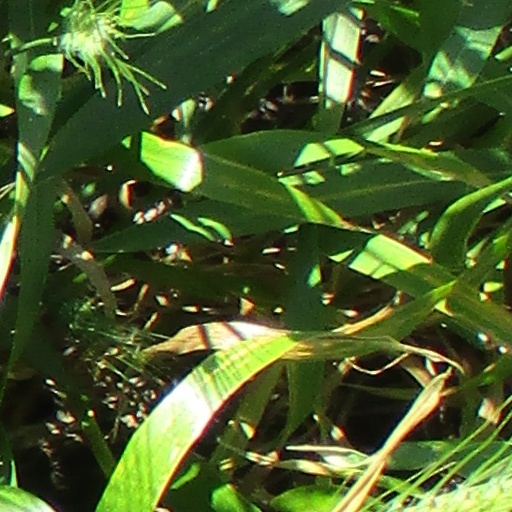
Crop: wheat